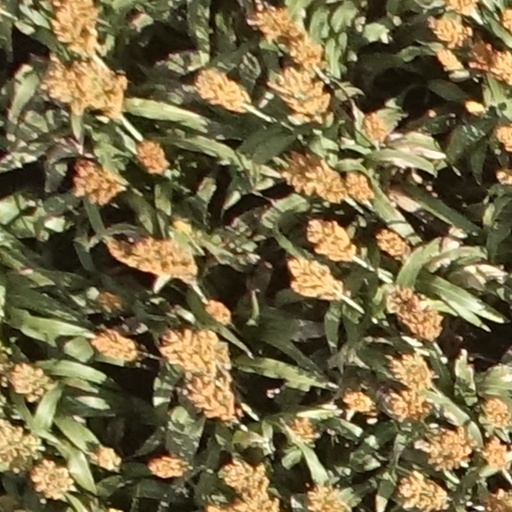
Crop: sorghum